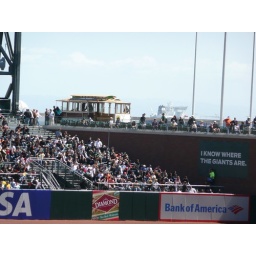
Cable car in center field